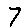
Label: 7